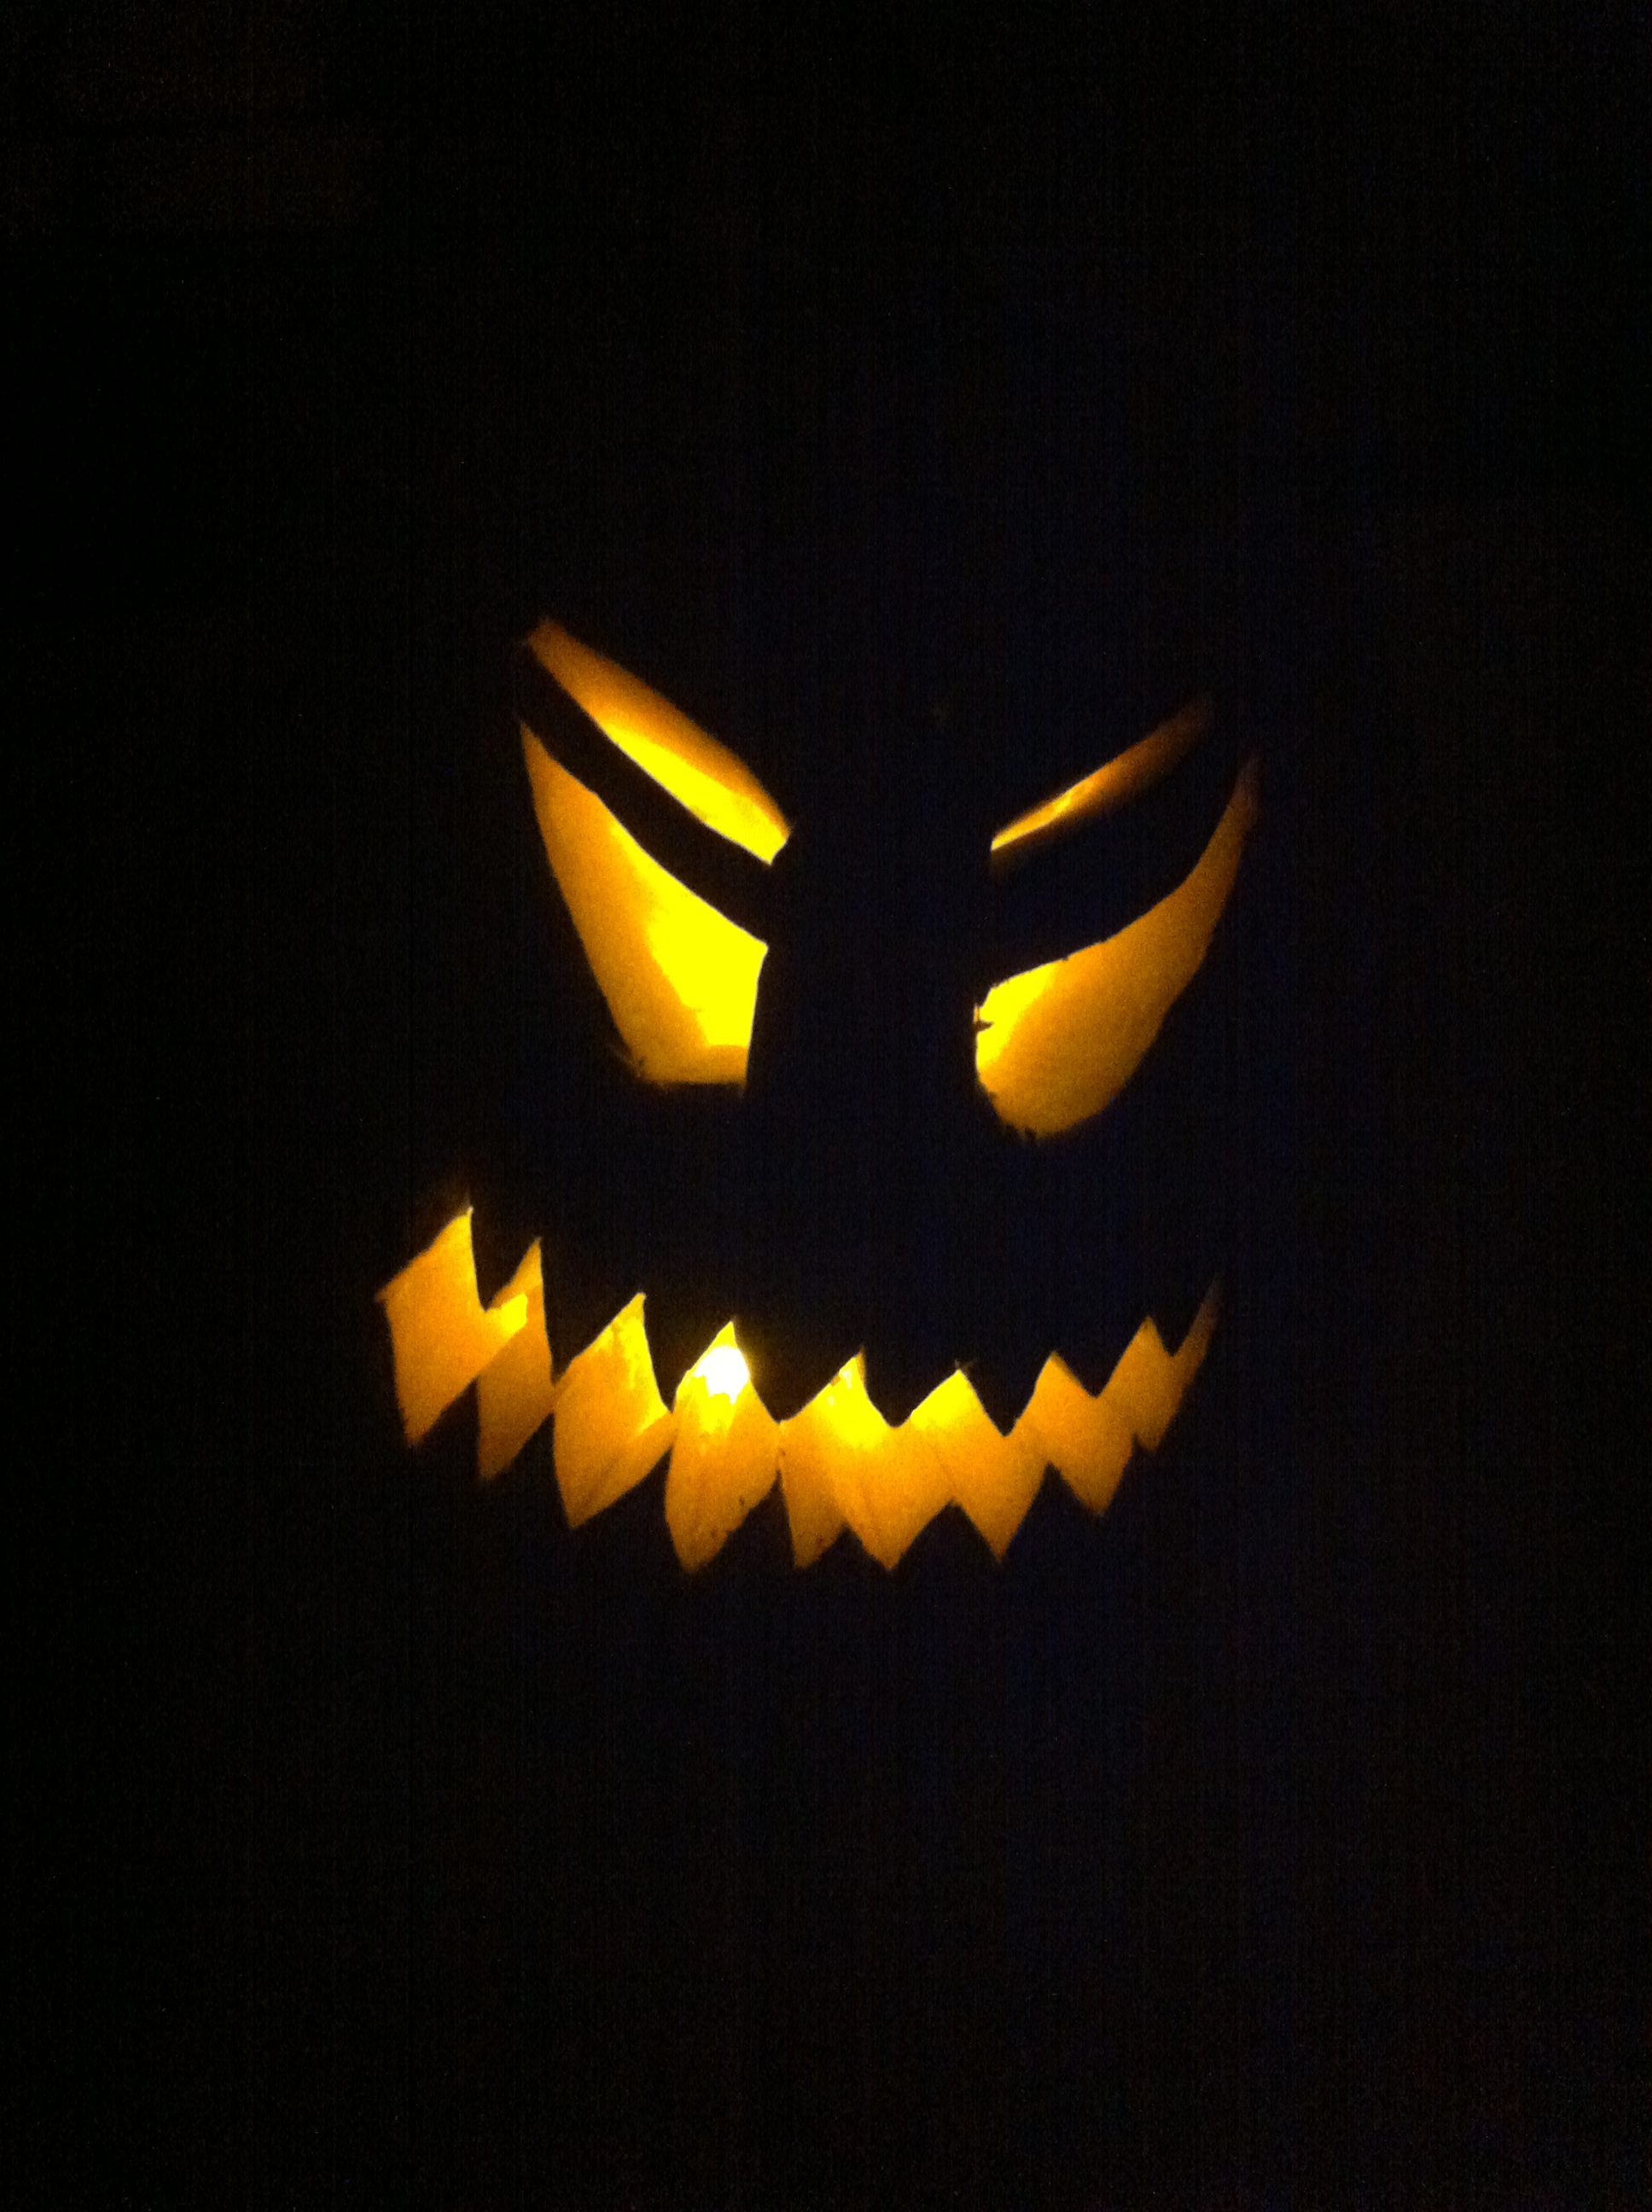
light, spooky, autumn, pumpkin, halloween, darkness, yellow, lighting, jack o lantern, scary, creepy, carved, october